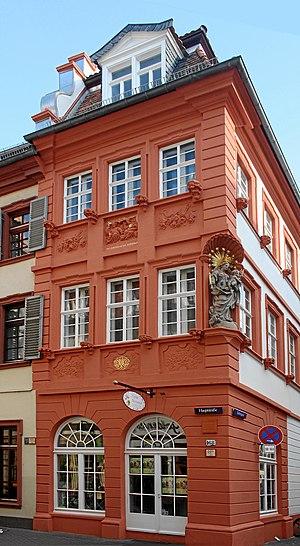
Johann Adam Breunig est un architecte baroque allemand. Après la destruction de Heidelberg en 1693, pendant la guerre de la Ligue d'Augsbourg par le général de Mélac, il participa à la reconstruction de la ville.